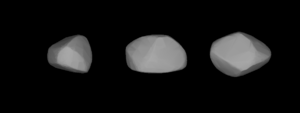
(147) Protogénie est un astéroïde de la ceinture principale découvert par Lipót Schulhof le 10 juillet 1875.